Mother of All Asia – Tower of Peace

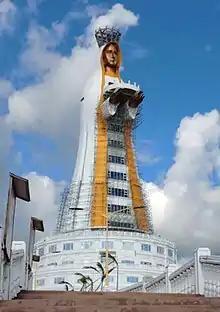
The statue as viewed on November 3, 2018

The Mother of All Asia–Tower of Peace is a monument shrine dedicated to the Virgin Mary as a symbol of unity and peace in Asia and the whole world. It is located at the center of the eight-hectare pilgrimage site called Montemaria International Pilgrimage & Conference Center in Sitio Montemaria, Barangay Pagkilatan, Batangas City, Philippines. It is the world's tallest statue of the Virgin Mary at which includes the plinth/building it stands on.